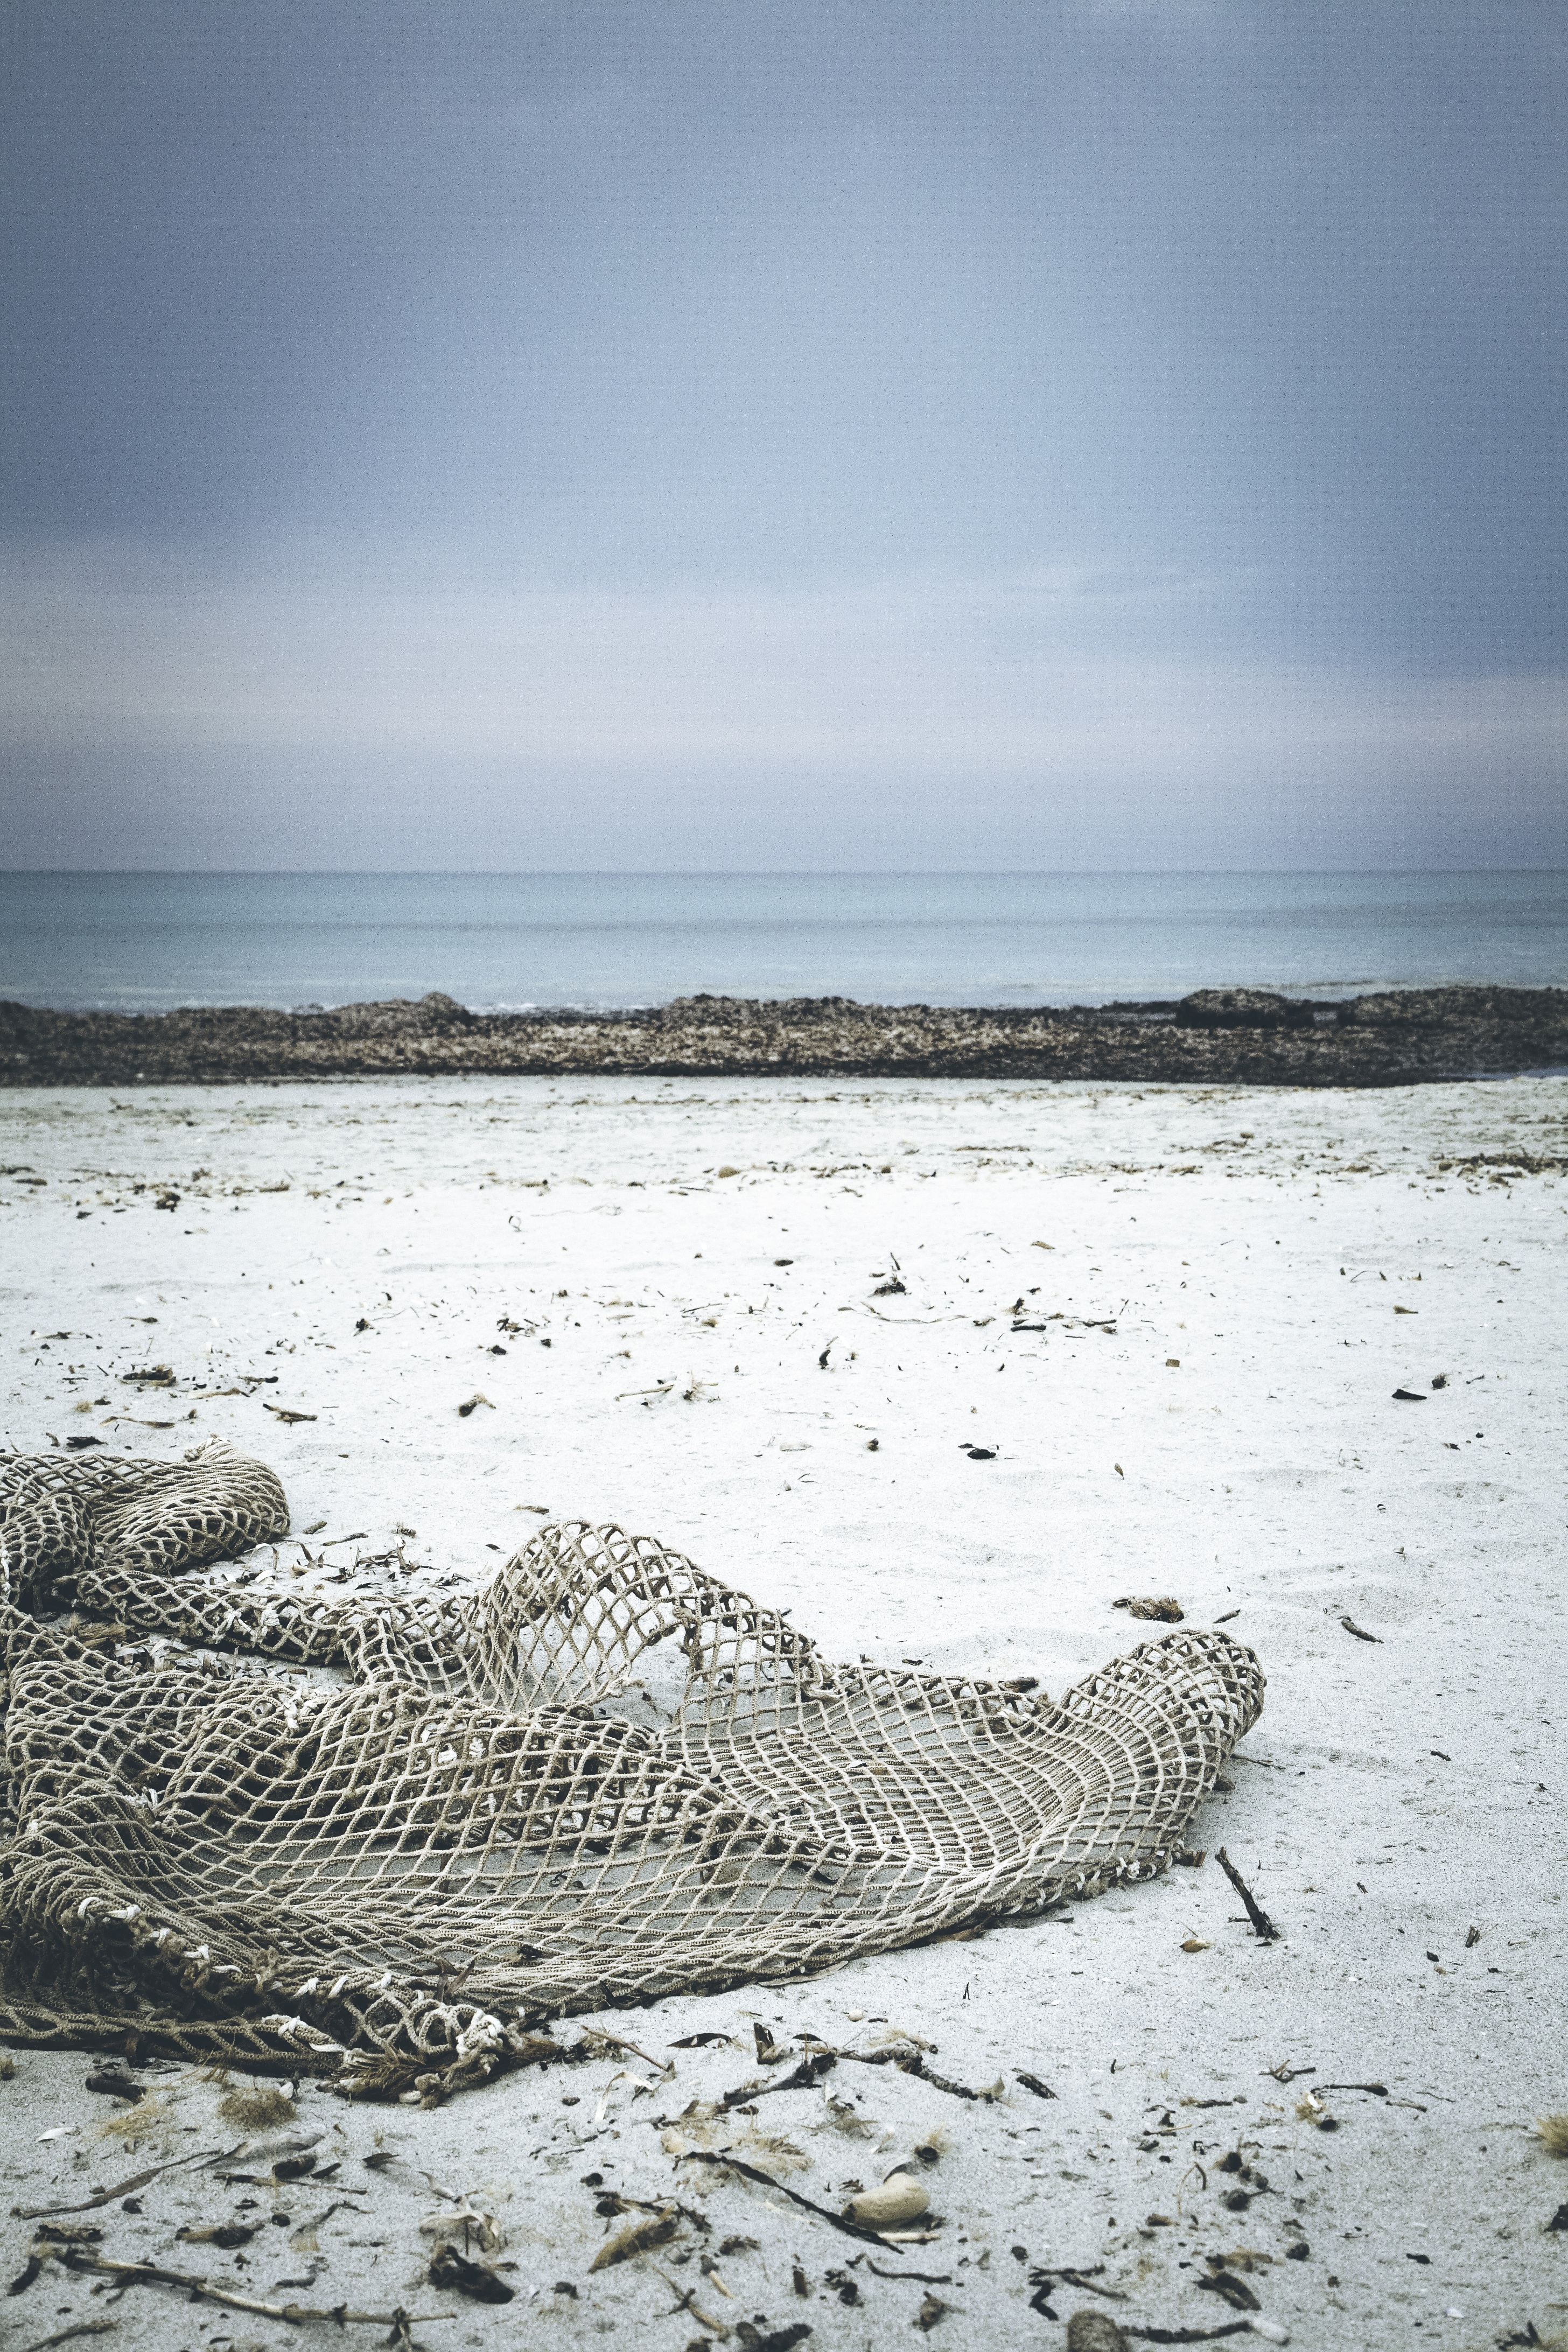
beach, driftwood, sea, coast, water, nature, sand, rock, ocean, horizon, cloud, shore, wave, surf, log, holiday, fish, material, body of water, weathered, habitat, network, flotsam, fischer, sand beach, fishing net, drift wood, washed up on, mudflat, wind wave